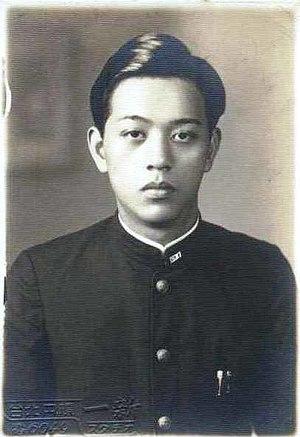
Su Beng, de son vrai nom Shih Chao-hui, né le 9 novembre 1918 et mort le 20 septembre 2019, est un dissident et activiste politique taïwanais, surnommé le « Che Guevara de Taïwan ».